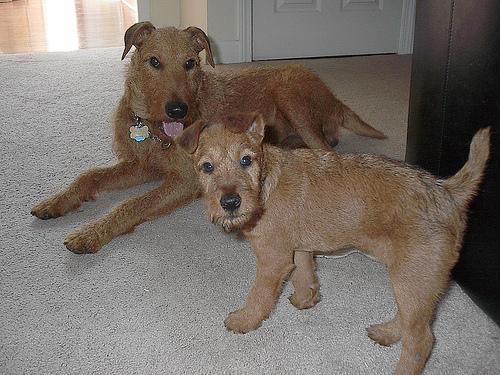
Irish_terrier